West Seattle High School

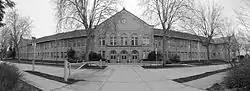
West Seattle High School

West Seattle High School (known to students as "Westside") is a comprehensive public high school in Seattle's West Seattle neighborhood that serves grades nine through twelve as part of the Seattle Public Schools.